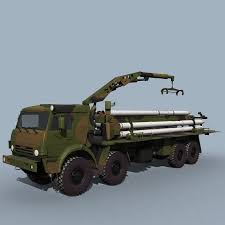
Label: Self Propelled Artillery